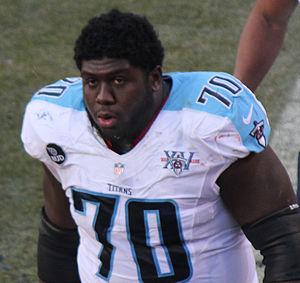
Chance Warmack, né le 14 septembre 1991 à Detroit, est un joueur américain de football américain.